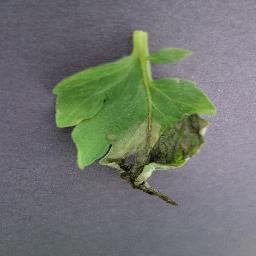
Label: Tomato___Late_blight